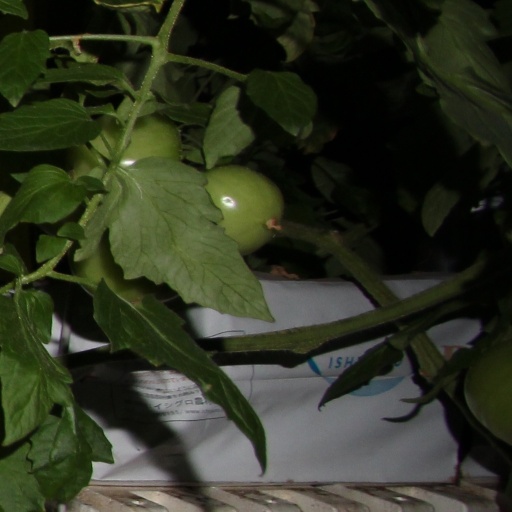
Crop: tomato